Lone Meertens

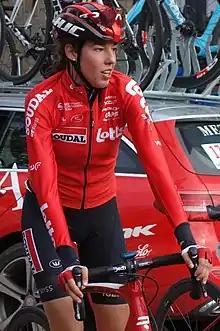
Meertens at the 2020 Flèche Wallonne

Lone Meertens (born 16 April 1998) is a Belgian professional racing cyclist, who currently rides for UCI Women's Continental Team VELOPRO - Alphamotorhomes CT. She rode in the women's road race event at the 2020 UCI Road World Championships.